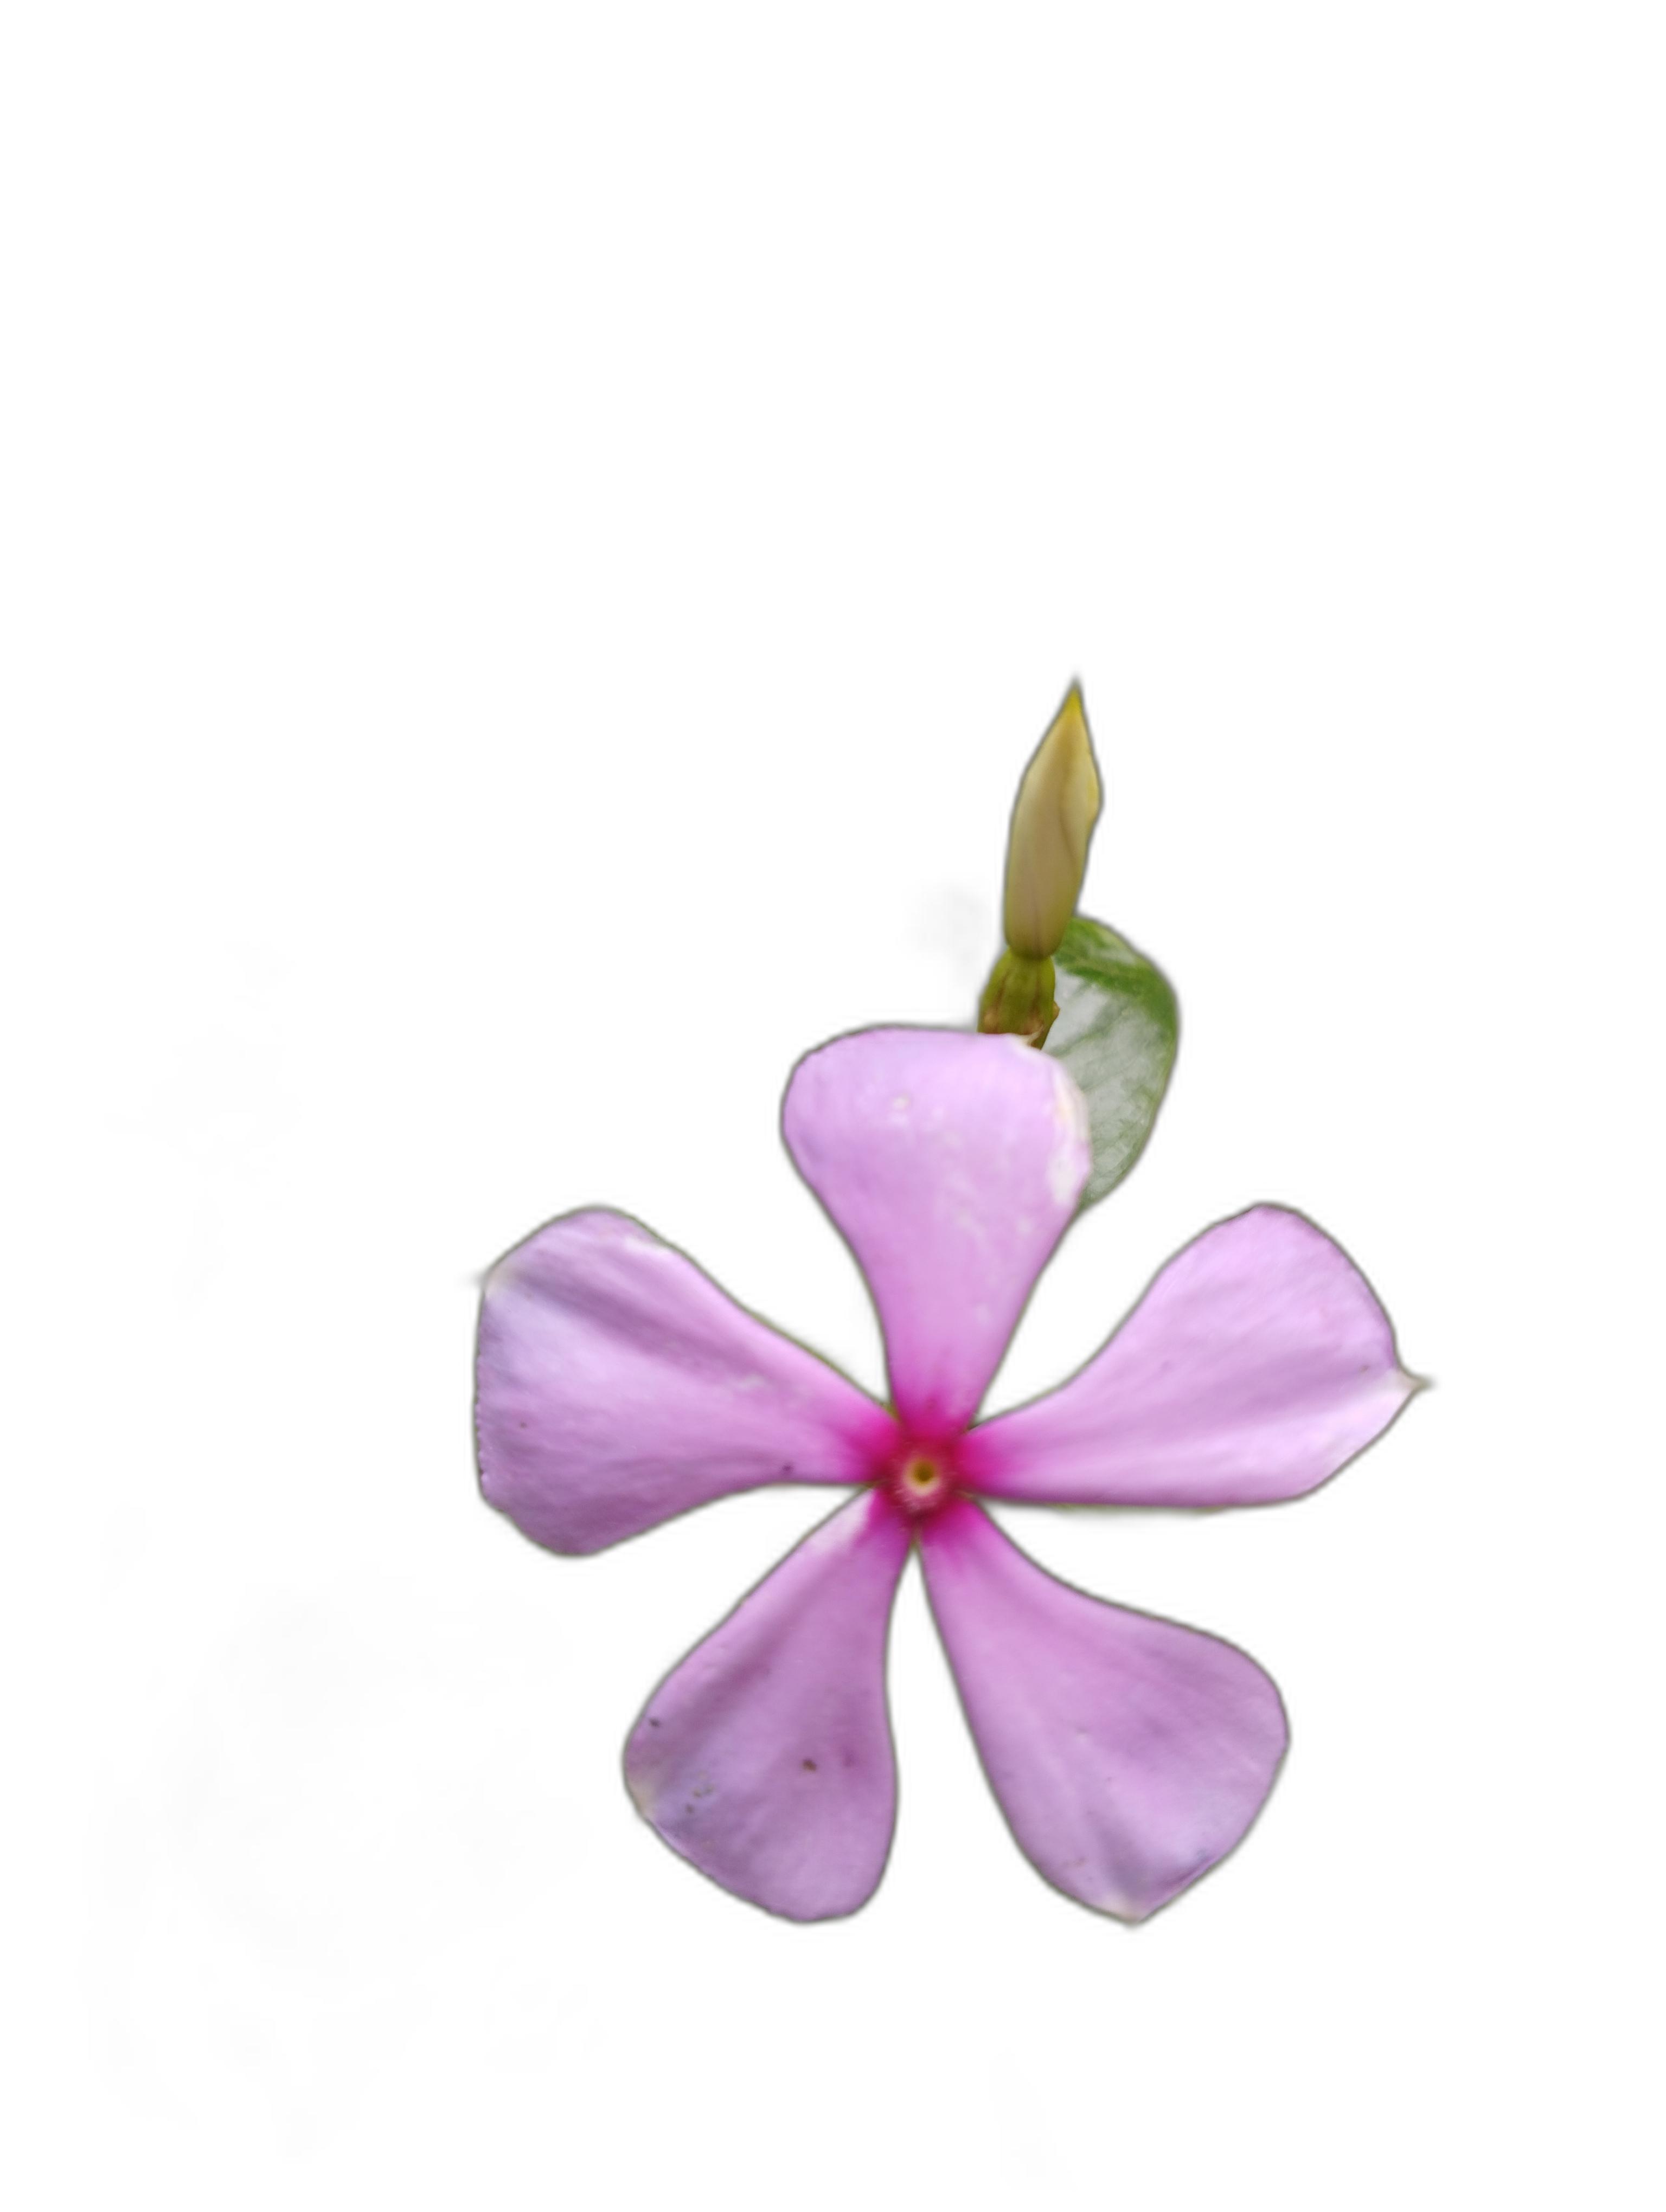
Label: Madagascar periwinkle